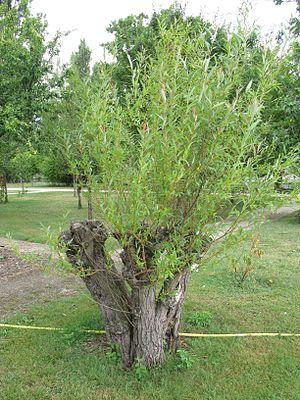
Salix viminalis dans le parc Peixotto à Talence.
Salix schwerinii est une espèce de saules originaire d'Asie.